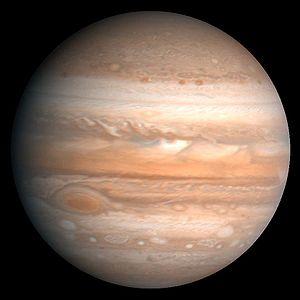
Cette photographie de Jupiter a été produite en 1990 par le U.S. Geological Survey à partir d'une photographie prise par une sonde Voyager en 1979. Les couleurs ont été améliorées afin de révéler le plus de détails possibles. Des zones claires de nuages ascendants alternent avec des bandes foncées de nuages descendants. Les nuages parcourent la planète en ceintures alternantes d'est en ouest, et vice-versa, à une vitesse de plus de 540 km/h. D'énormes tempêtes aussi grosses que des continents terrestres surgissent tout autour de la planète. La «